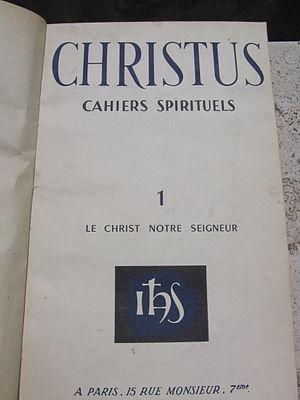
Christus est une revue trimestrielle de spiritualité ignatienne fondée à Paris en janvier 1954 et dirigée par les pères jésuites. Une collection du même nom l’accompagne depuis 1959.